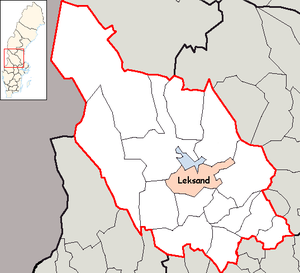
Leksands kommun
Kort over Leksands kommun i Sverige
Leksand kommune ligger i det svenske län Dalarnas län i Dalarna. Kommunens administrationscenter ligger i byen Leksand.